The Amazing World of Gumball season 1

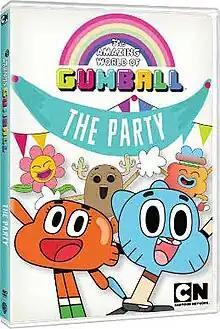
Cover art for "The Party", the most recent home video release containing episodes of the first season

The first season of the British-American animated comedy children's television series "The Amazing World of Gumball" originally aired from May 3, 2011, to March 13, 2012, on Cartoon Network, and was produced by Cartoon Network Development Studio Europe, in association with Boulder Media and Dandelion Studios. Consisting of 36 episodes, the season premiered with the episode "The DVD" and concluded with the episode "The Fight". The season premiere was watched by 2.120 million viewers in the United States.